Law of the European Union

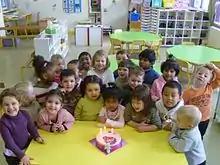
All EU citizens have the right to child support, education, social security and other assistance in EU member states. To ensure people contribute fairly to the communities they live in, there can be qualifying periods of residence and work up to five years.

While the "social market economy" concept was only put into EU law by the 2007 Treaty of Lisbon, free movement and trade were central to European development since the Treaty of Rome in 1957. The standard theory of comparative advantage says two countries can both benefit from trade even if one of them has a less productive economy in all respects. Like the North American Free Trade Association, or the World Trade Organization, EU law breaks down barriers to trade, by creating rights to free movement of goods, services, labour and capital. This is meant to reduce consumer prices and raise living standards. Early theorists argued a free trade area would give way to a customs union, which led to a common market, then monetary union, then union of monetary and fiscal policy, and eventually a full union characteristic of a federal state. But in Europe those stages were mixed, and it is unclear whether the "endgame" should be the same as a state. Free trade, without rights to ensure fair trade, can benefit some groups within countries (particularly big business) more than others, and disadvantages people who lack bargaining power in an expanding market, particularly workers, consumers, small business, developing industries, and communities. For this reason, the European has become "not merely an economic union", but creates binding social rights for people to "ensure social progress and seek the constant improvement of the living and working conditions of their peoples". The Treaty on the Functioning of the European Union articles 28 to 37 establish the principle of free movement of goods in the EU, while articles 45 to 66 require free movement of persons, services and capital. These "four freedoms" were thought to be inhibited by physical barriers (e.g. customs), technical barriers (e.g. differing laws on safety, consumer or environmental standards) and fiscal barriers (e.g. different Value Added Tax rates). Free movement and trade is not meant to be a licence for unrestricted commercial profit. Increasingly, the Treaties and the Court of Justice aim to ensure free trade serves higher values such as public health, consumer protection, labour rights, fair competition, and environmental improvement.